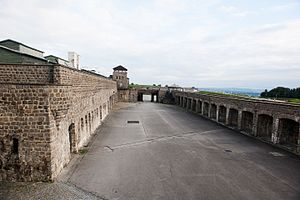
Mauthausen-Gusen koncentrationslejr
Mauthausen-Gusen koncentrationslejr i 2016.
Mauthausen-Gusen var en samling nazityske koncentrationslejre, der var anlagt omkring den lille østrigske by Mauthausen omkring 20 km øst for Linz. Ligesom Dachau, Buchenwald og Gross-Rosen koncentrationslejr blev Mauthausen anlagt ved et stenbrud. Lejren i Mauthausen lå lige ved granitbruddet, der leverede en stor del af den sten, der er benyttet til brolægning af Wiens gader.